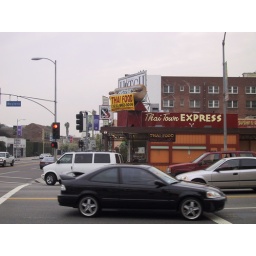
I like the big hot dog right above the sign advertising Thai Food.